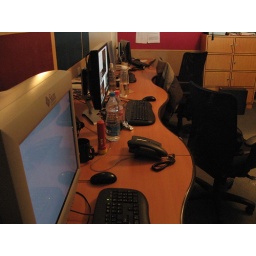
My desk in the Hyderabad office